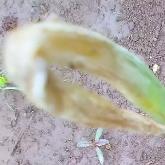
Crop: Onion
Condition: fusarium-d